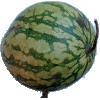
Label: watermelon